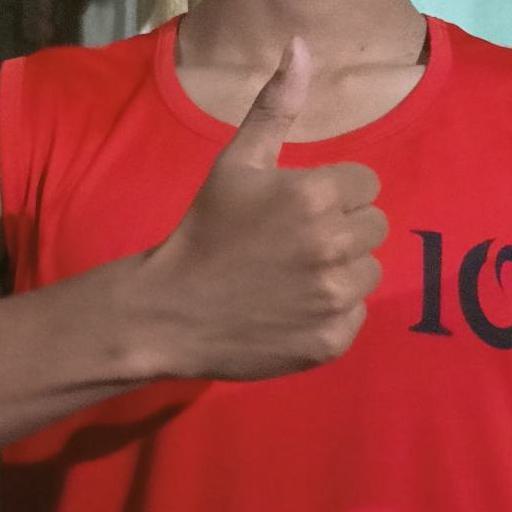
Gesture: like